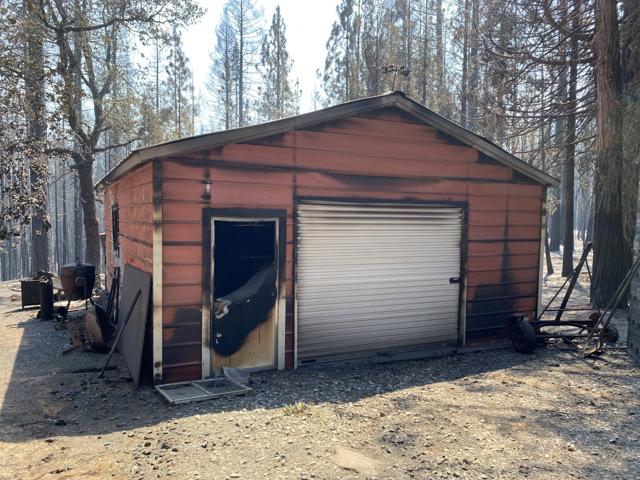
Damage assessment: destroyed